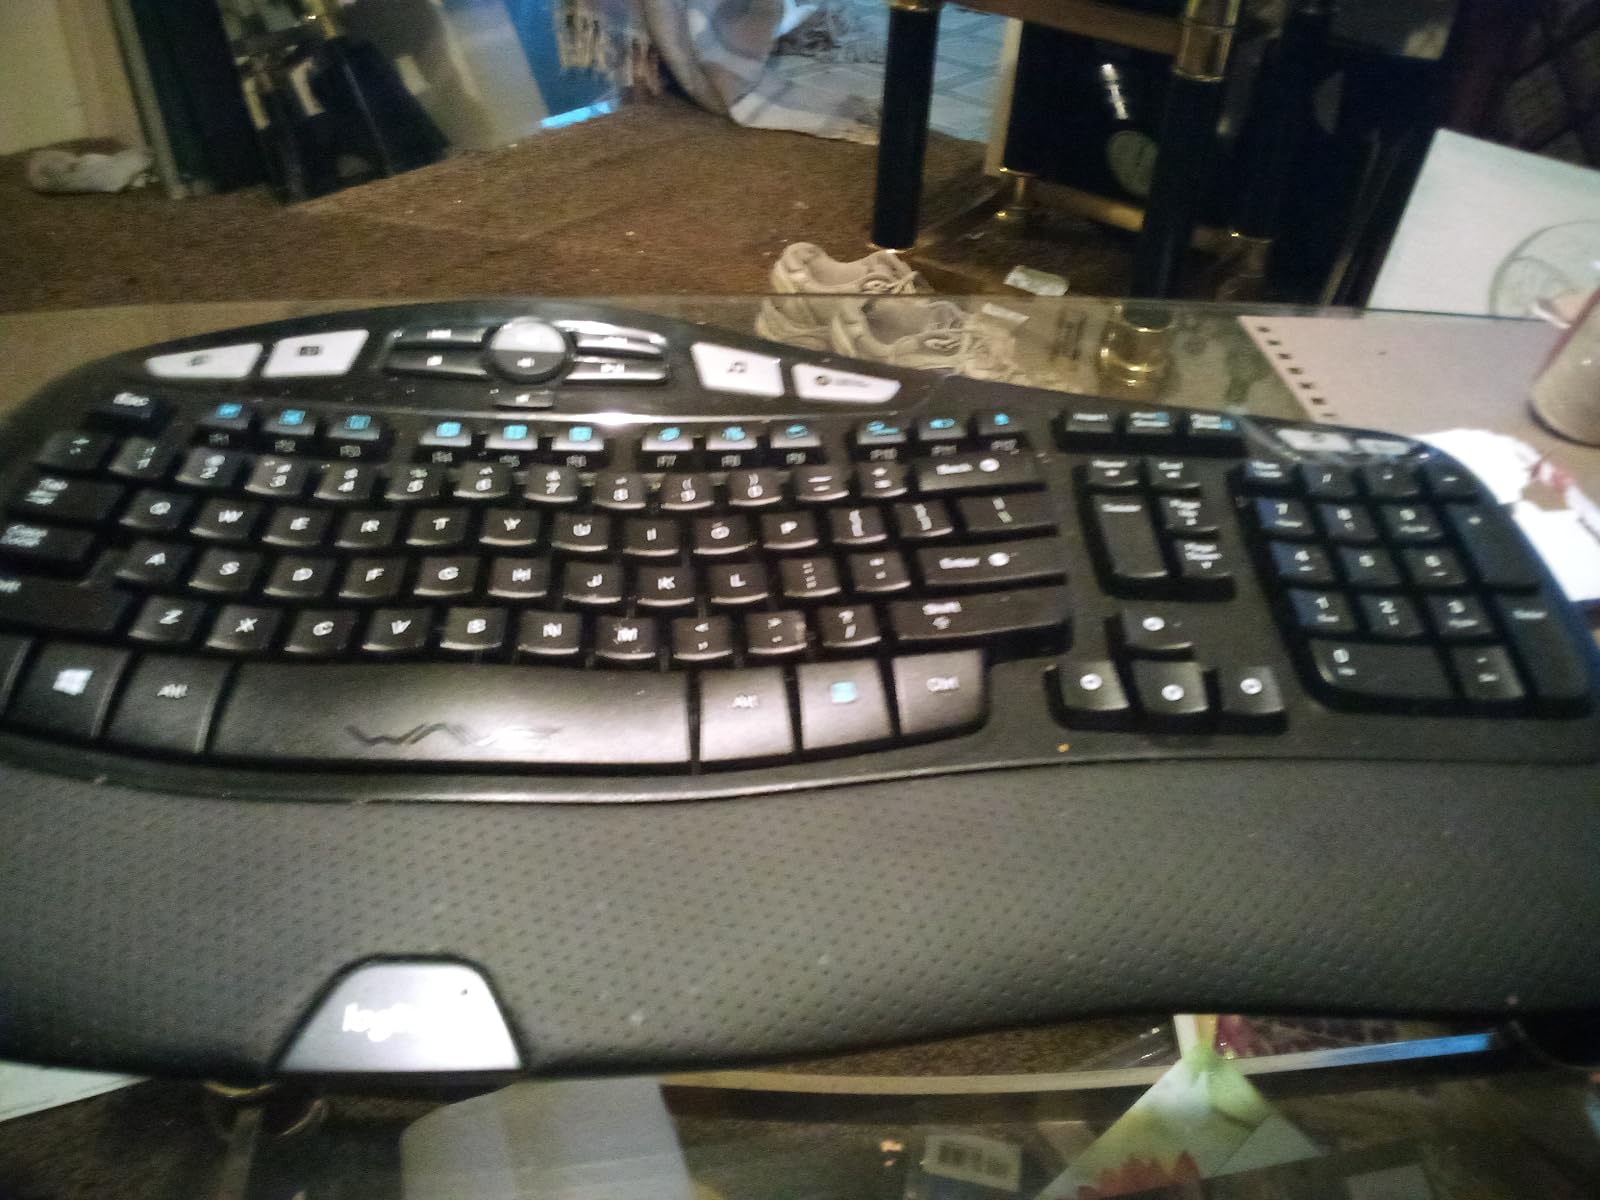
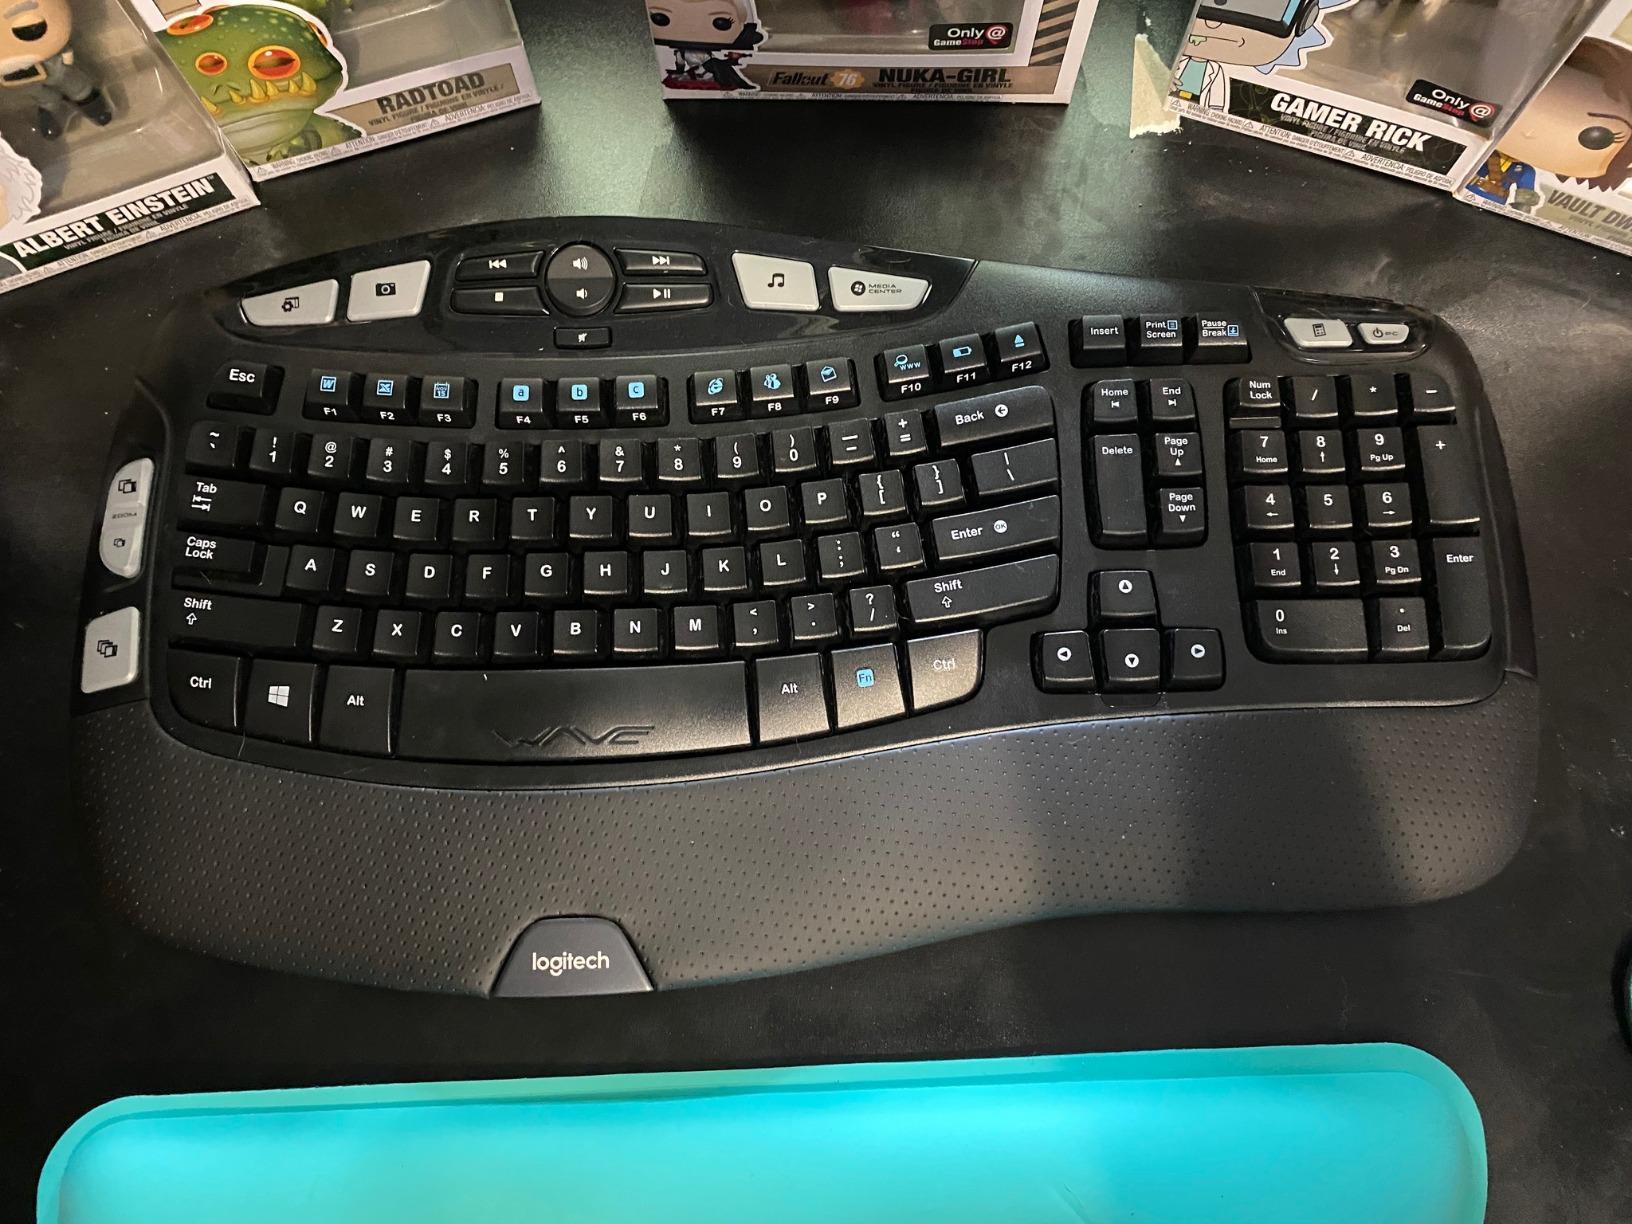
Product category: keyboard
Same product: yes